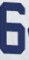
Number: 6